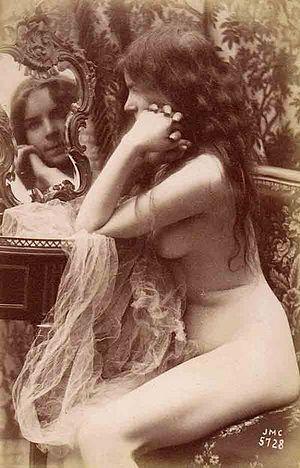
Josep Maria Cañellas ou Josep Maria Cañellas Mata, né à Reus le 19 février 1856 et mort à Paris le 12 juin 1902, est un photographe catalan ayant effectué l’essentiel de sa carrière à Paris.